Philippine passport

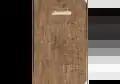
A Philippine passport from 1947, issued to President Elpidio Quirino.

Prior to the Spaniards' arrival in the Philippine islands, indigenous peoples have been travelling freely within the islands and to neighboring Asian states to facilitate trade and commerce, primarily in the form of seafaring. During the Spanish colonization of the Philippines, the Spaniards introduced a travel document to the Philippines called the "chapa", or a writ of safety to go from one place to another, which the natives used from the 16th to 17th centuries.